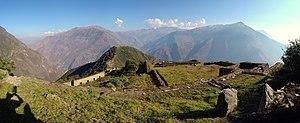
Ruines de Choquequirao en fin d'après-midi
Choquequirao est une cité Inca en ruines située au sud du Pérou. Elle présente des similitudes frappantes, tant dans son organisation structurelle que dans son architecture, avec Machu Picchu, ce qui lui vaut d'être connue comme sa « sœur ». Choquequirao reçoit la visite de bien moins de touristes que sa jumelle mais n'en est pas moins intéressante et peut constituer une agréable alternative à une Machu Picchu parfois surpeuplée.